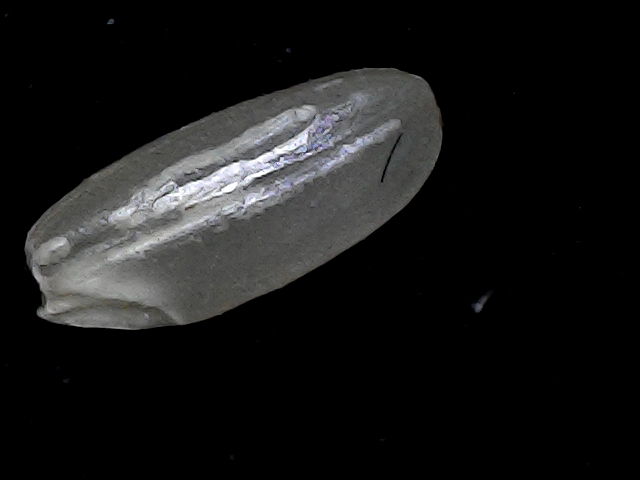
Rice variety: BR22